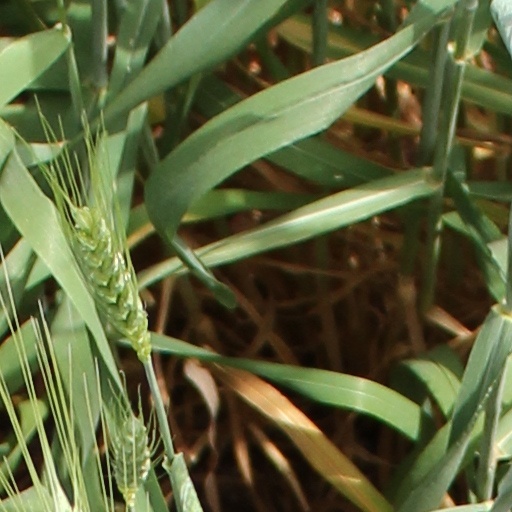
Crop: wheat